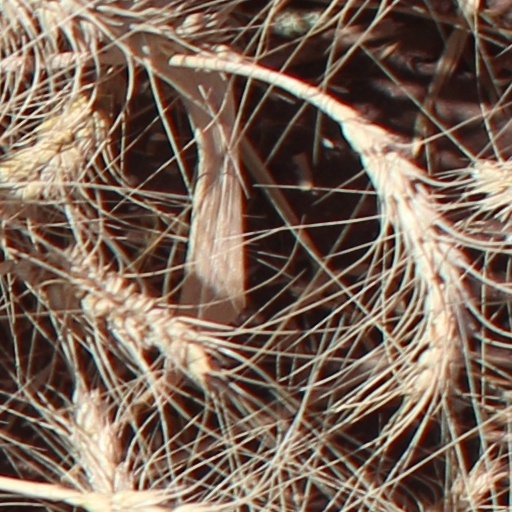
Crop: wheat